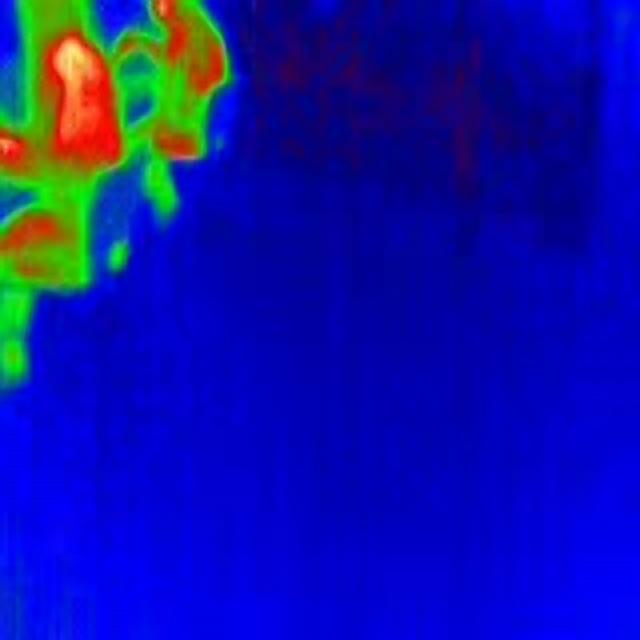
Detected objects:
label: person
label: person